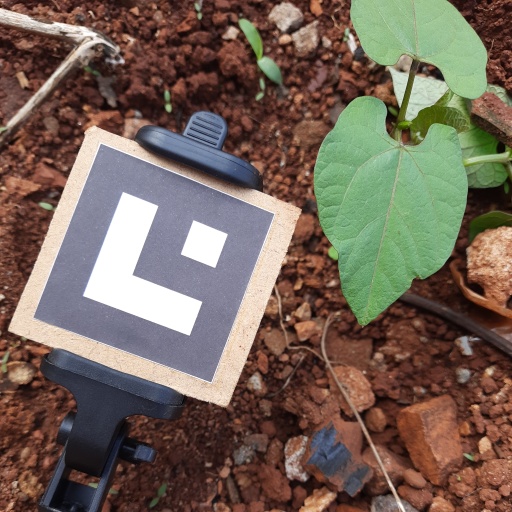
Observations: flat surface, eating holes in the edge, under cloudy sky